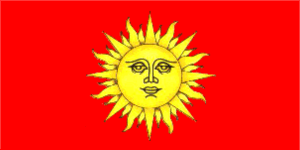
Svietlahorsk ou Svetlogorsk est une ville de la voblast de Homiel ou oblast de Gomel, en Biélorussie, et le centre administratif du raïon de Svetlahorsk. Svietlahorsk est une ville nouvelle construite dans les années 1960. Sa population s'élevait à 68 550 habitants en 2017.
Le raïon de Svetlahorsk ou raïon de Svetlogorsk est une subdivision de la voblast de Homiel ou Gomel, en Biélorussie. Son centre administratif est la ville de Svetlahorsk.
Parytchy ou Paryčy est une commune urbaine de la voblast de Homiel ou oblast de Gomel, en Biélorussie. Sa population s'élevait à 1 816 habitants en 2017.